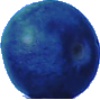
Label: Huckleberry 1